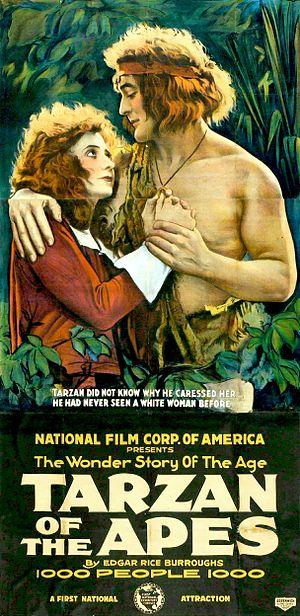
Enid Markey est une actrice américaine, née le 22 février 1894 à Dillon, morte le 15 novembre 1981 à Bay Shore.
Cette page recense les acteurs qui ont interprétés Tarzan au cinéma et/ou à la télévision, le plus célèbre étant Johnny Weissmuller qui a interprété ce personnage à 12 reprises.